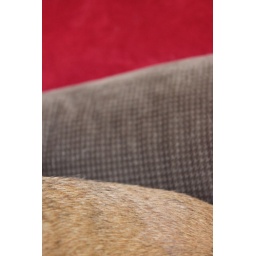
Picture of my dog on her dog bed on the chair in the studio.